Raul Lino

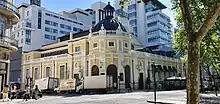
Teatro Tivoli in Lisbon, built in 1924.

Lino also wrote many books and texts about the theory of the architecture of the Portuguese house, including: